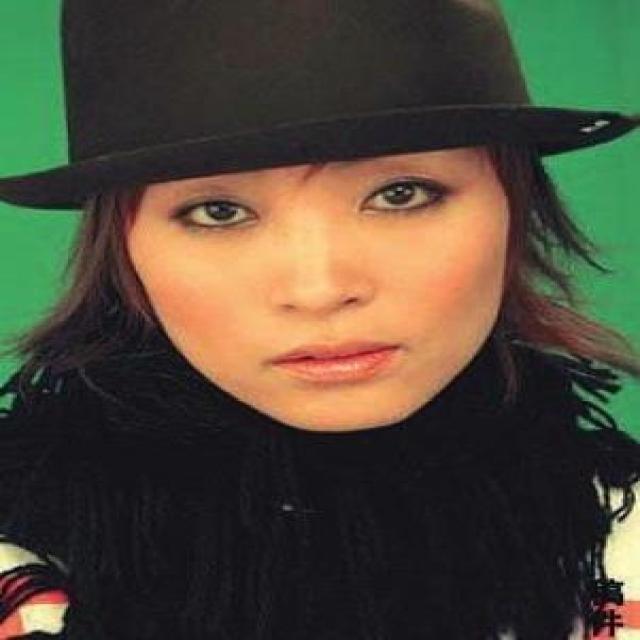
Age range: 21-44